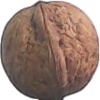
Label: Walnut 1